Sir Frederick Adair Roe, 1st Baronet

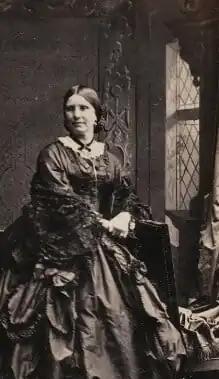
Mary, Lady Roe, 1861 photograph

Roe married in 1831 Mary Ann Knowles, daughter of George Knowles of Emsal (South Elmsall), Yorkshire. They had no children, and on Roe's death the baronetcy became extinct.